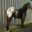
Label: horse